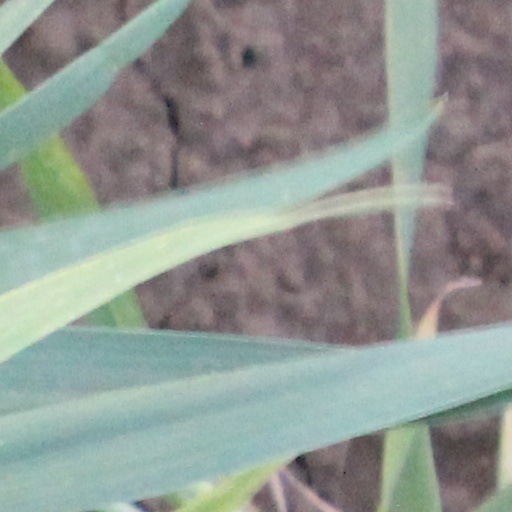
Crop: wheat